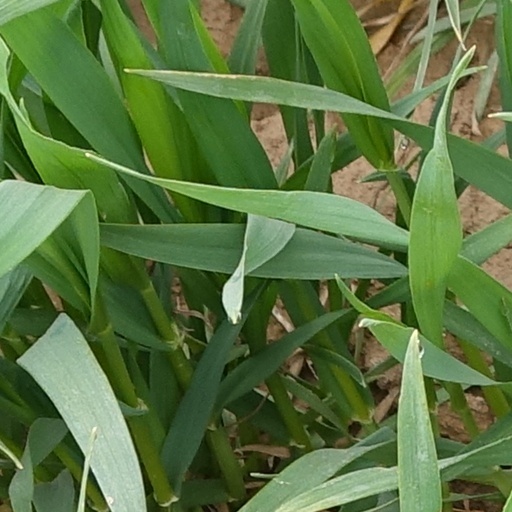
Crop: wheat